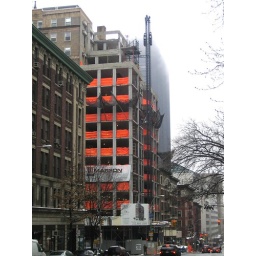
Curtains of safety orange safety mesh in a building under construction; Madison Avenue, New York City.